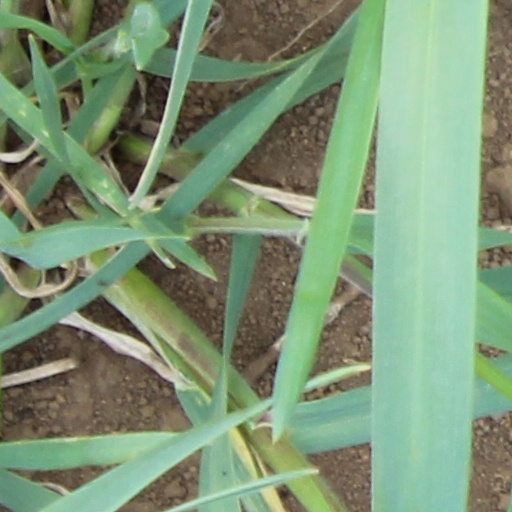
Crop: wheat